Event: Nepal Earthquake
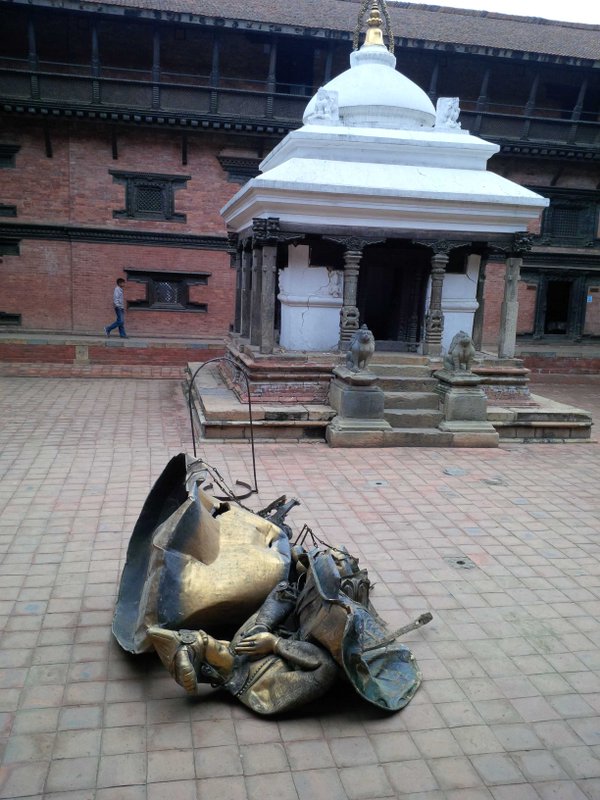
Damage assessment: damage